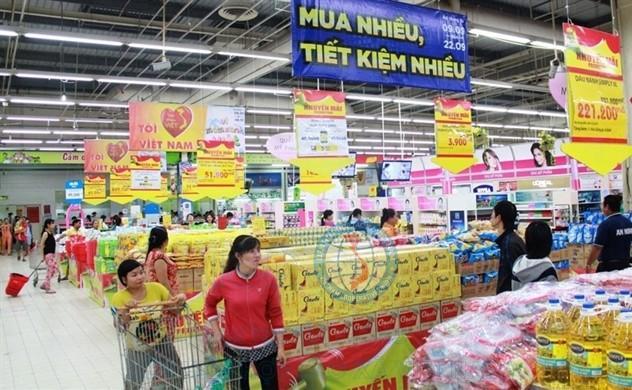
ở trong siêu thị có sự xuất hiện của nhiều người mua hàng